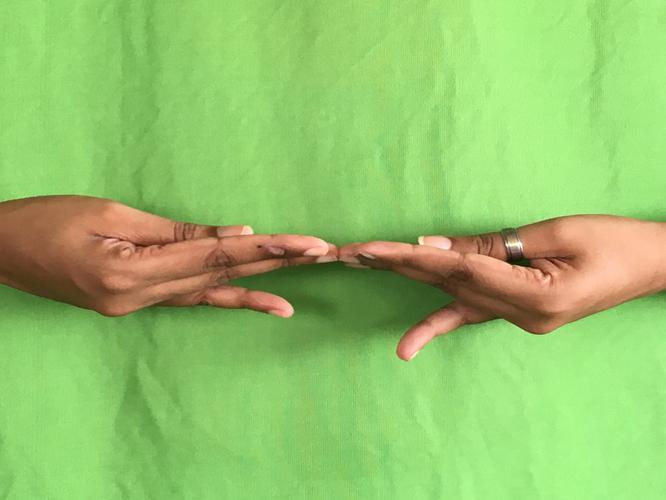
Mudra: Khatva
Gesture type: double_hand